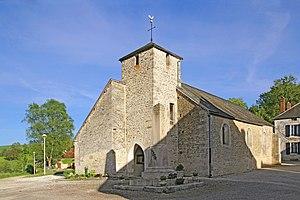
Église Saint-Philippe-et-Saint-Jacques de Duesme
Duesme est une commune française située dans le canton de Châtillon-sur-Seine du département de la Côte-d'Or en région Bourgogne-Franche-Comté.